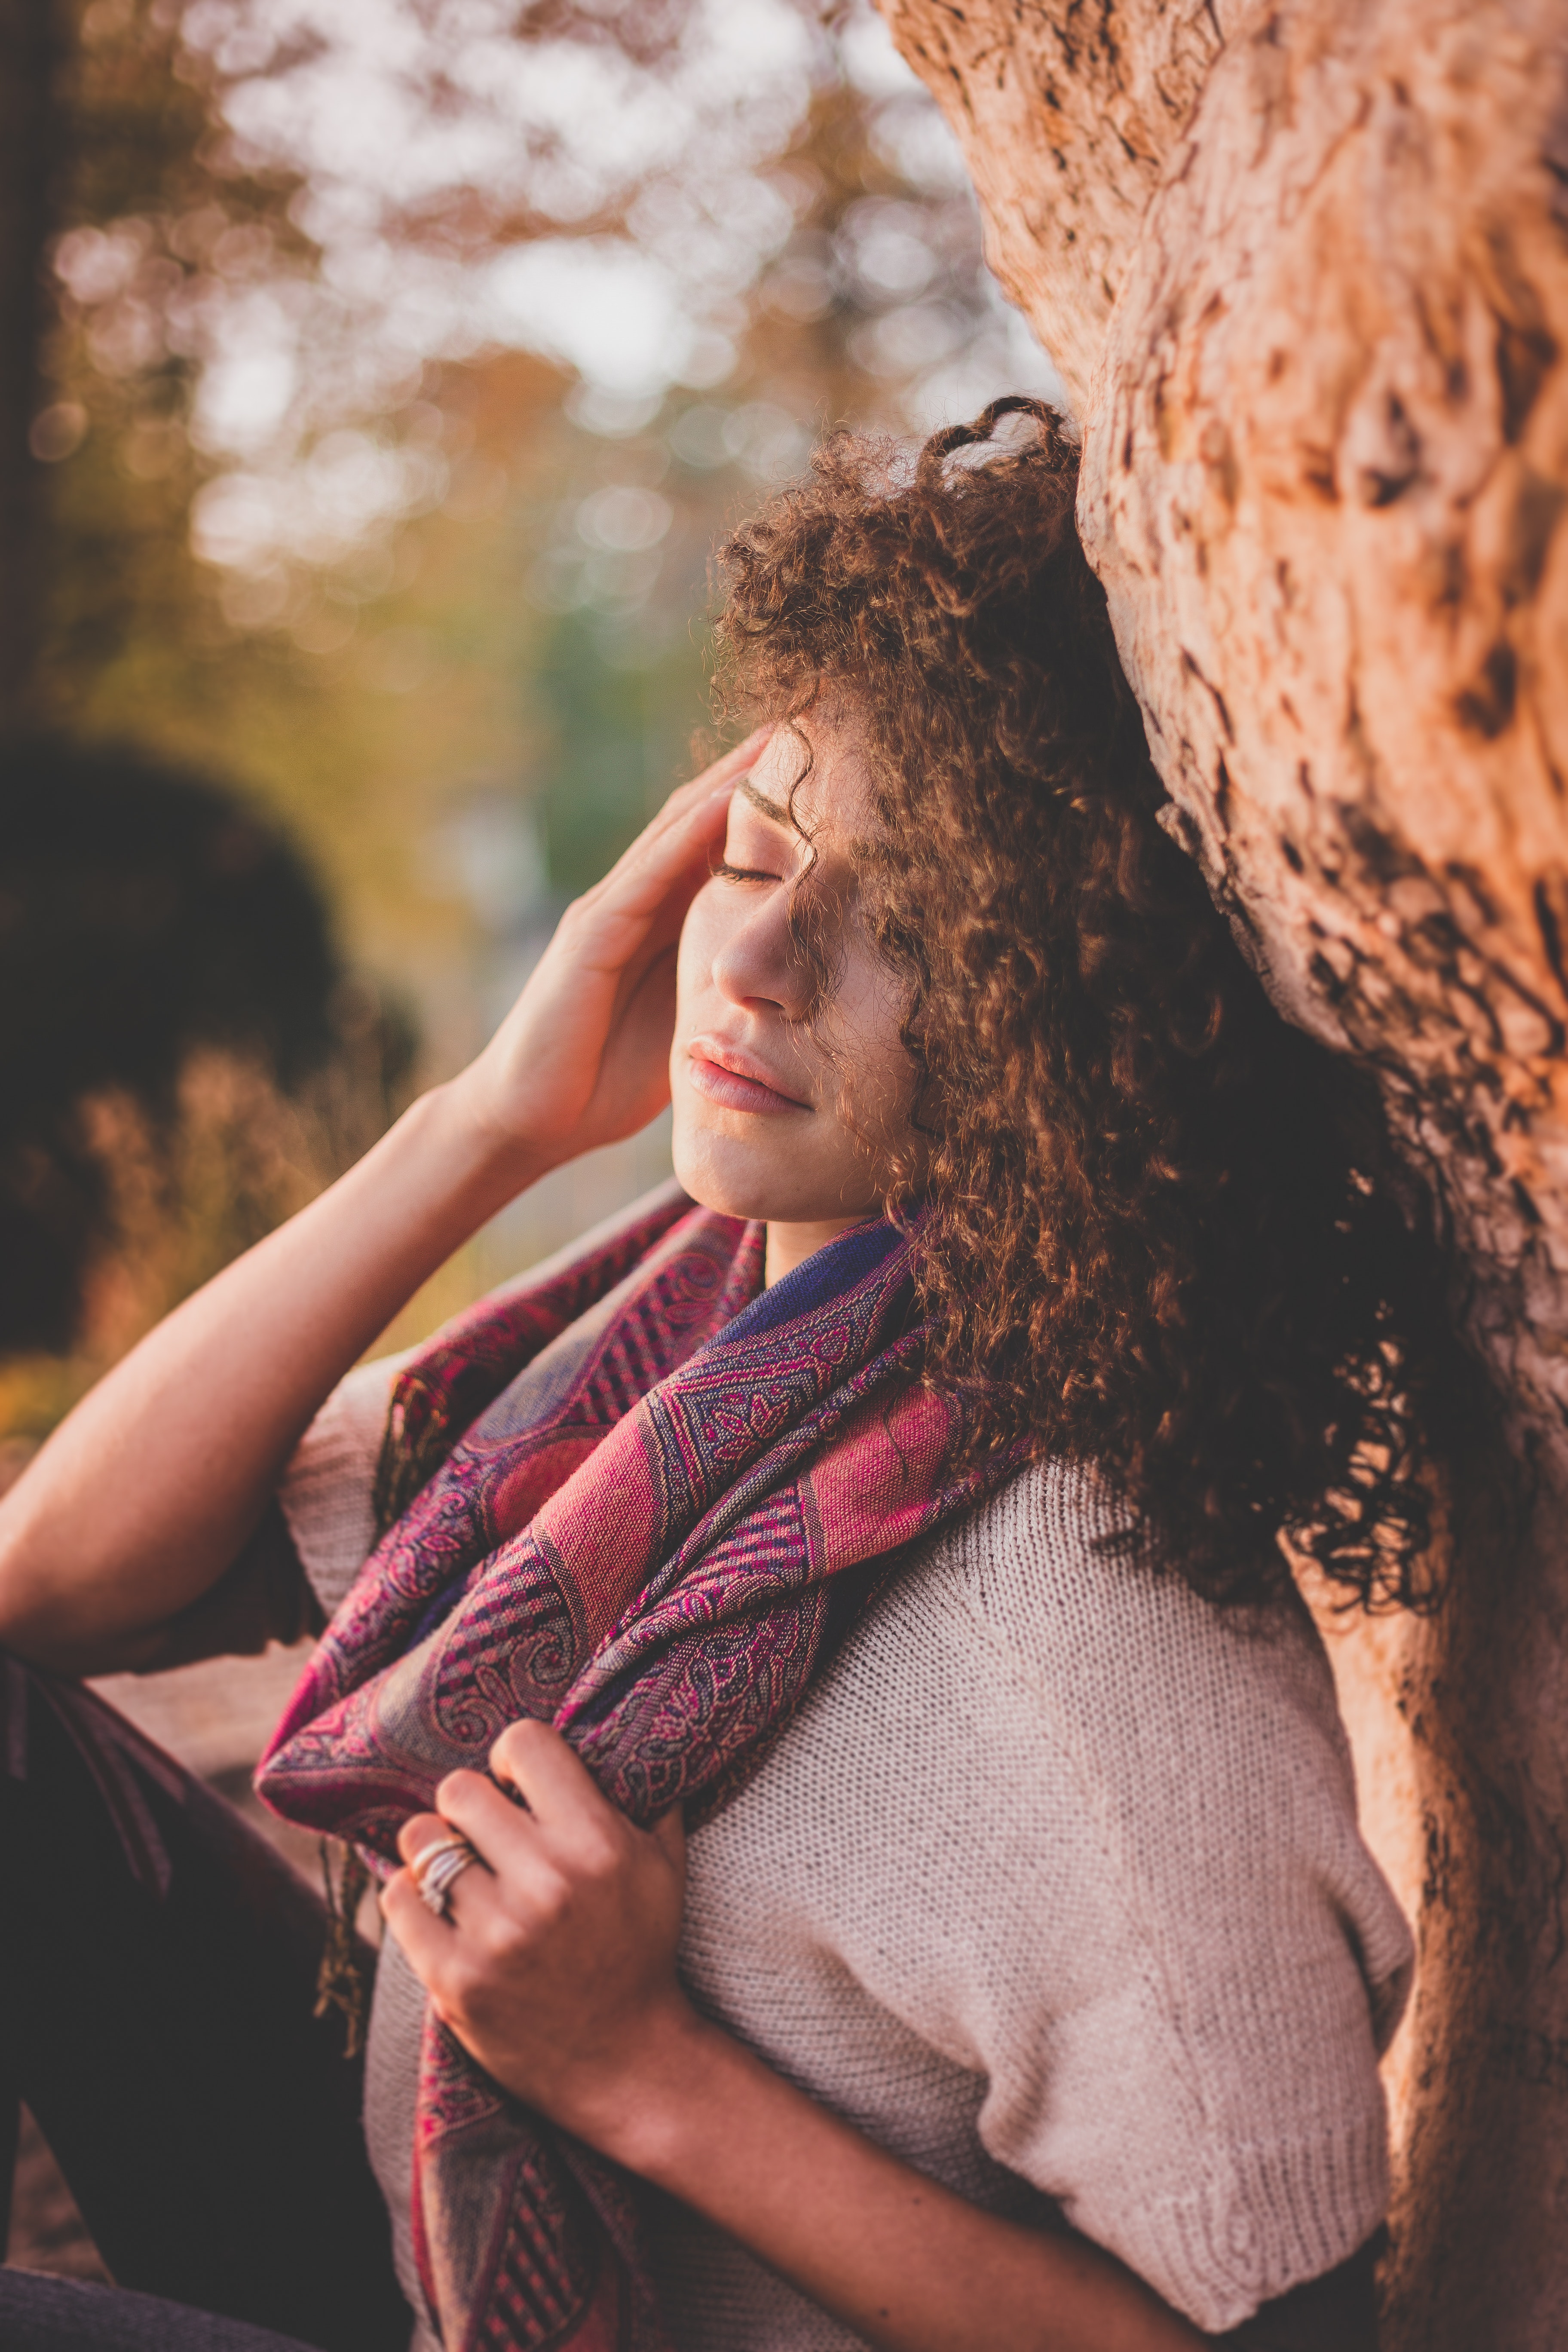
People in nature, photograph, beauty, skin, nose, tree, sunlight, photography, eye, human, long hair, portrait, brown hair, photo shoot, portrait photography, plant, happy